John Edwards (minister)

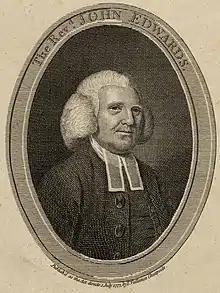
Portrait of John Edwards

John Edwards (1714–1785), was a British dissenting minister at Leeds, Yorkshire.